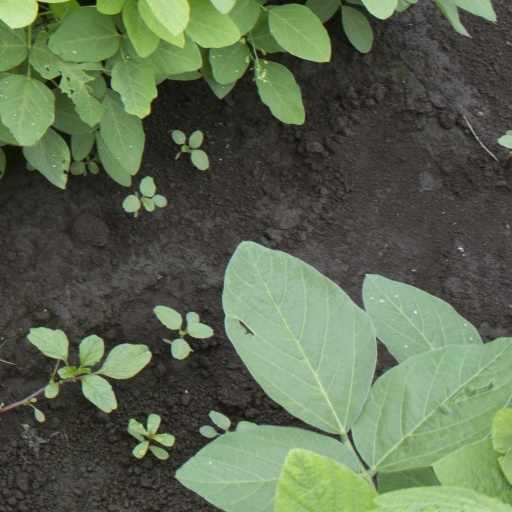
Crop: soybean